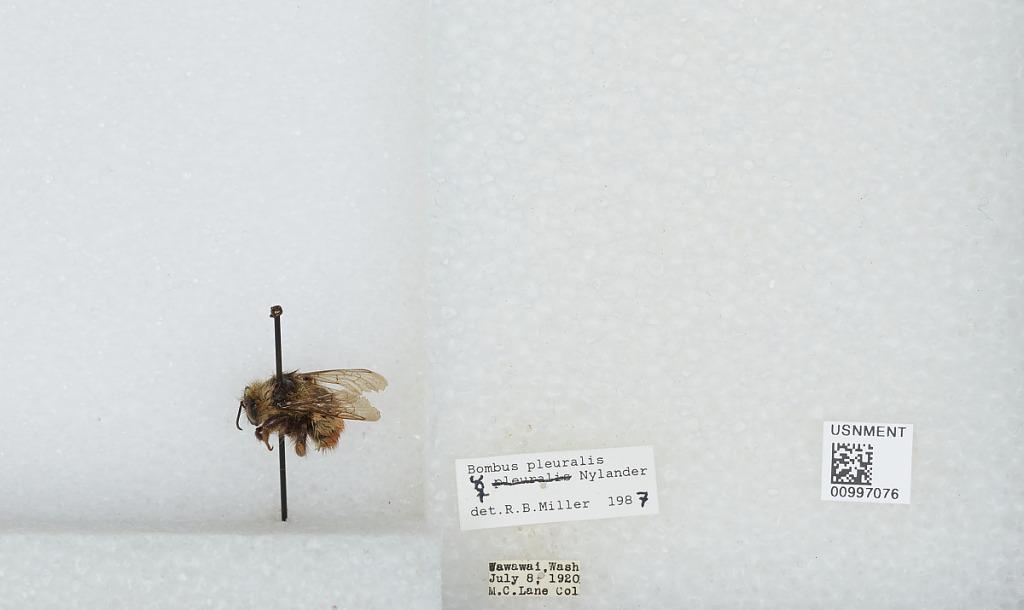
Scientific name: Bombus (Pyrobombus) flavifrons Cresson
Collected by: M. Lane
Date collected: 1920-7-8
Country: United States
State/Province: Washington
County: Whitman
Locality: Wawawai
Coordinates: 46.6358, -117.375
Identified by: Miller, R. B.